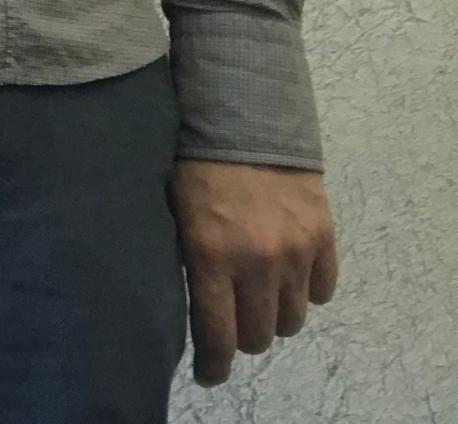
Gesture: no_gesture